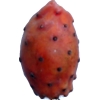
Label: cactus_fruit_red